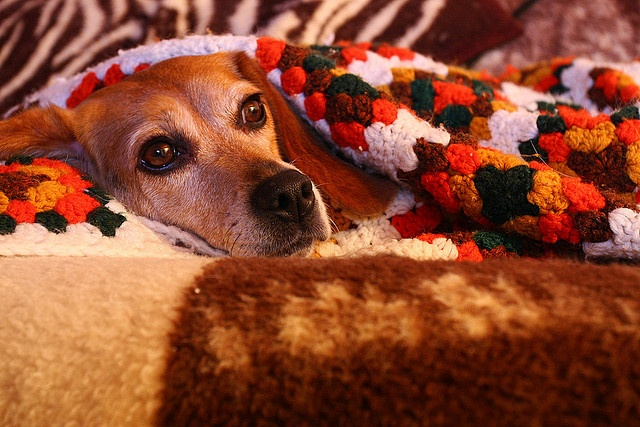
A large brown dog laying on top of a bed under a blanket.
The dog on the bed has blankets on him.
An older beagle dog lying down covered with a colorful crocheted quilt.
a dog is all covered and is aging on the bed
Dog laying under a blanket on top of a blanket